Maddie Moate

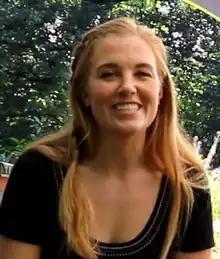
Maddie Moate circa January 2019

Madeleine Moate (born 26 July 1988) is a British television presenter, podcaster, YouTuber and children's author best known for presenting the CBeebies series "Maddie's Do You Know?" for which she was awarded the Best Presenter BAFTA at the Children's BAFTAs 2017. Moate is a science communicator; she studied theatre, film and television at Bristol University.